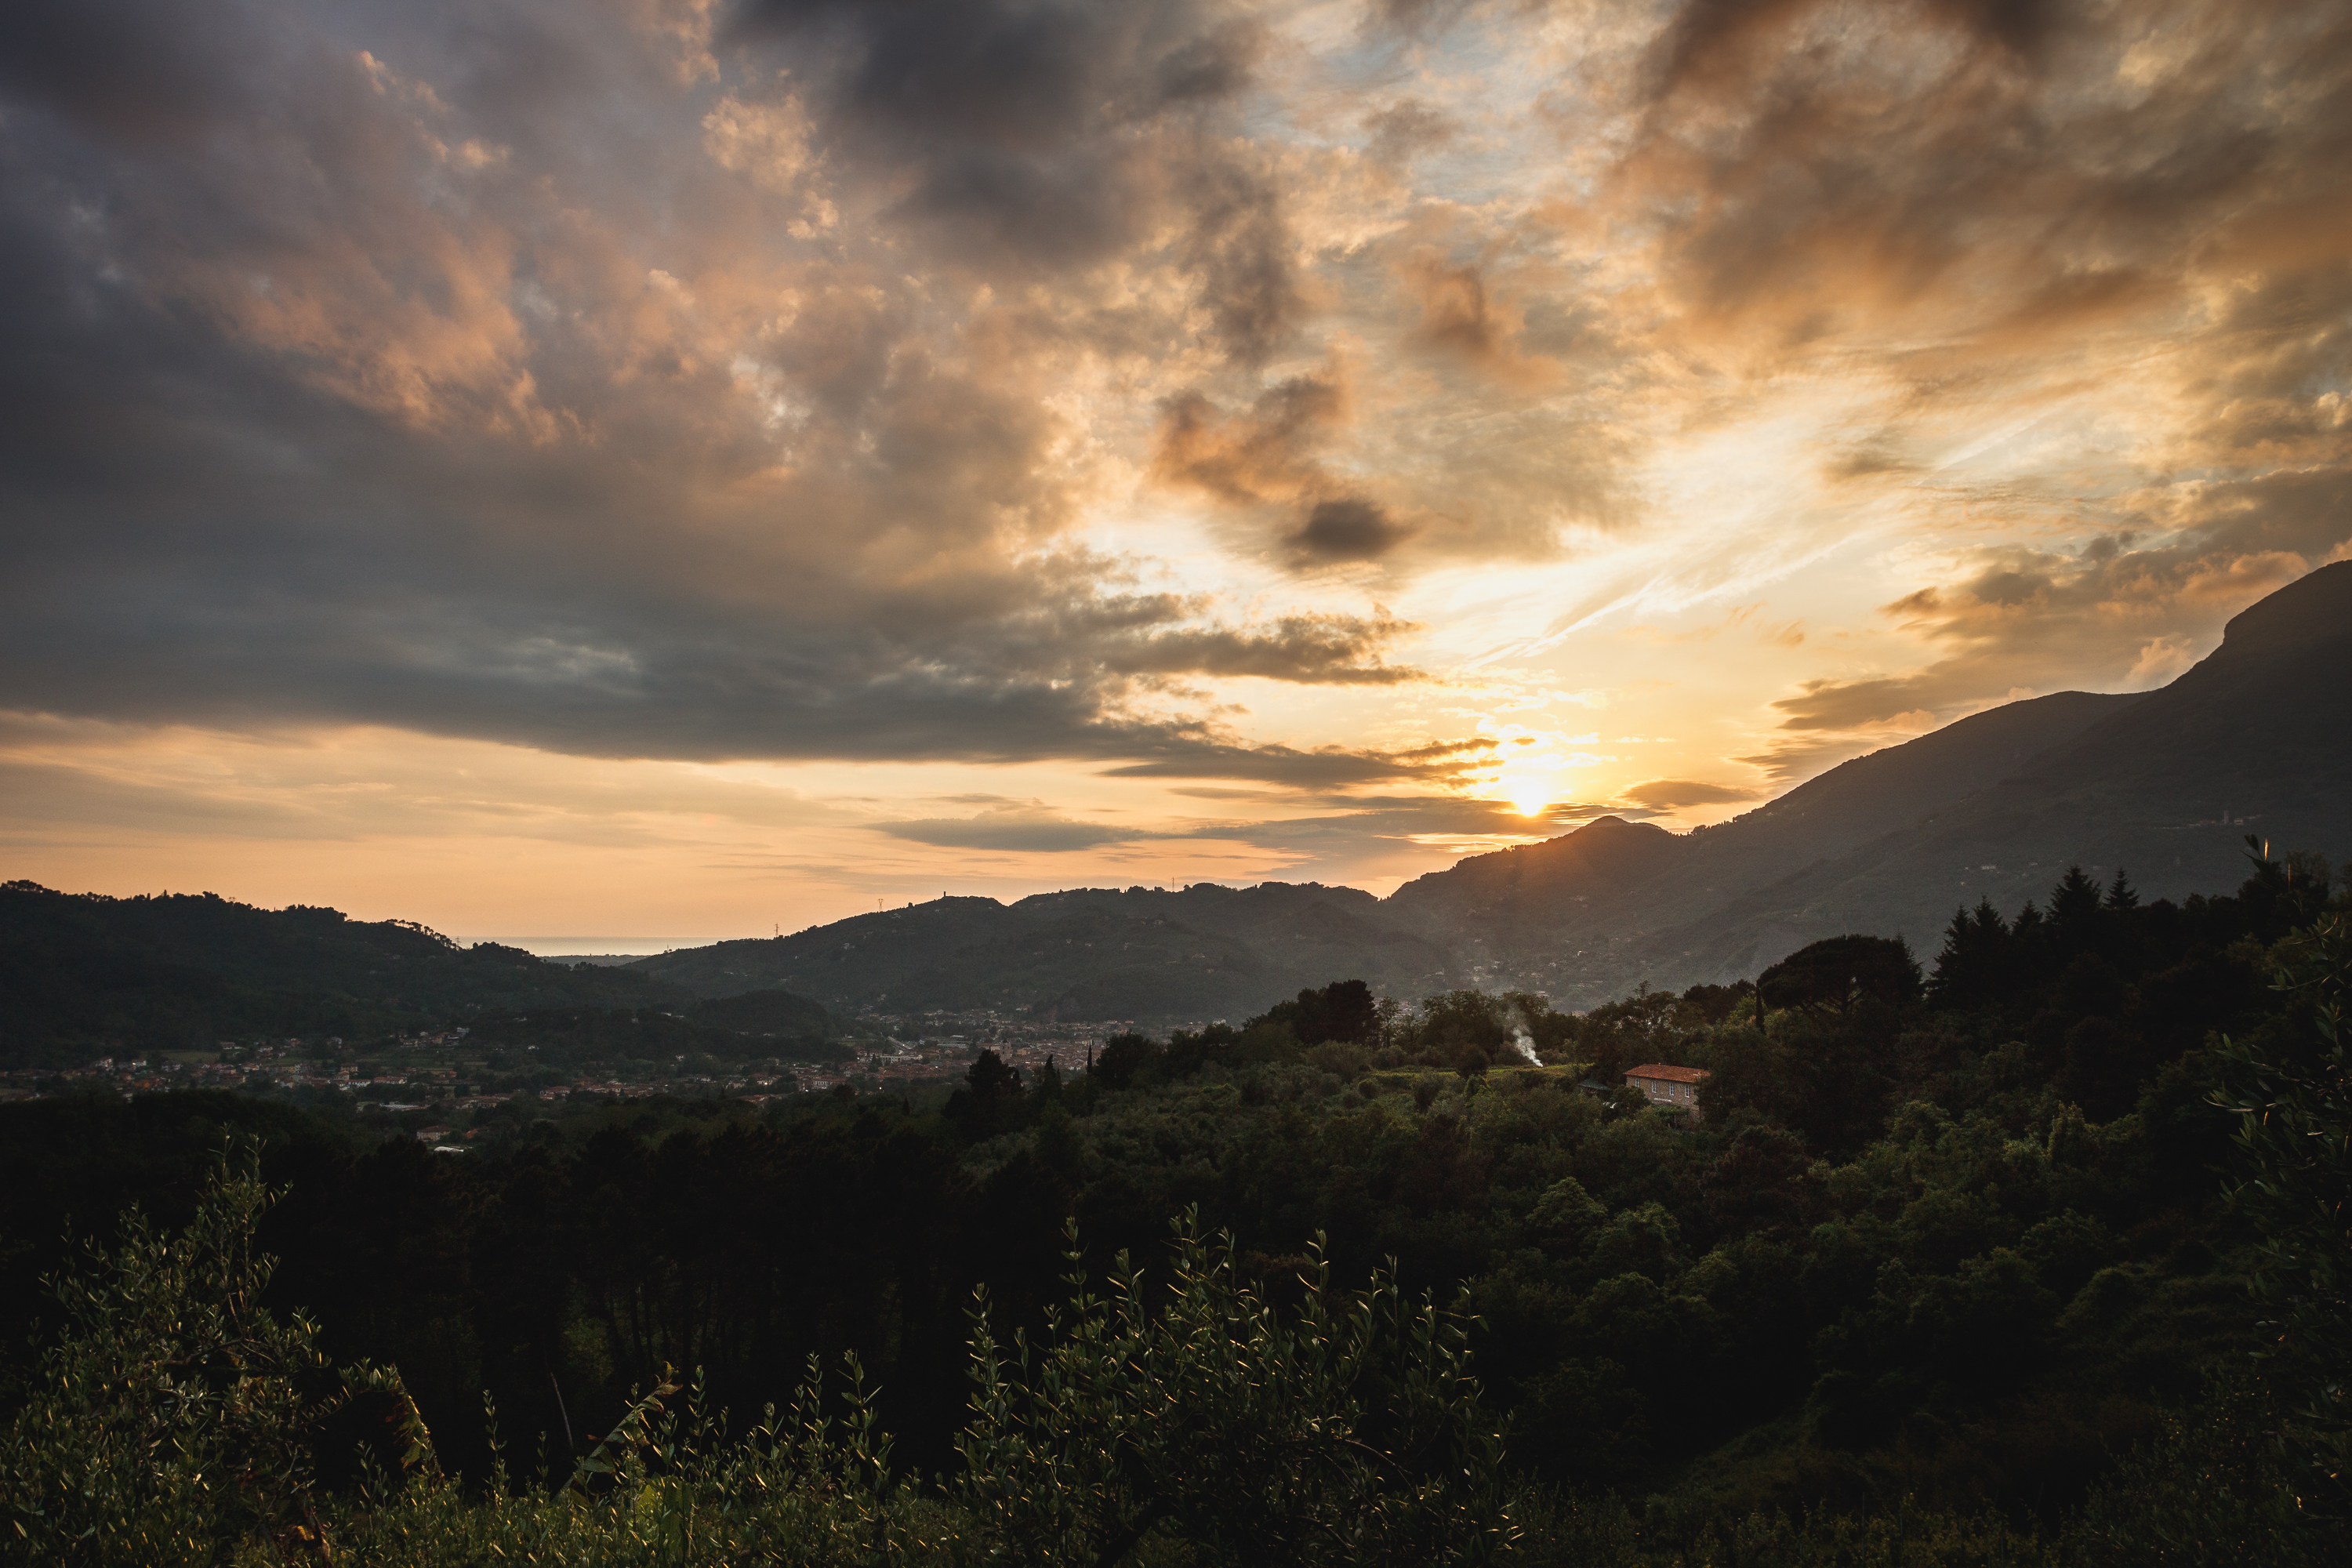
landscape, nature, mountain, cloud, sky, sun, sunrise, sunset, sunlight, morning, hill, dawn, atmosphere, dusk, evening, afterglow, meteorological phenomenon, atmospheric phenomenon, mountainous landforms